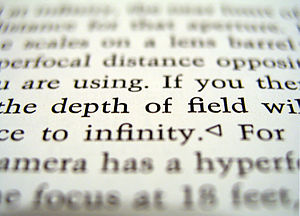
Skarphedsdybde
Fotografi som viser begrænset skarphedsdybde - omkring tre af tekstlinierne fremstår accceptabelt skarpe
Skarphedsdybde er et begreb, som bruges inden for fotografi til at angive, over hvor stort et afstandsspænd et motiv vil blive gengivet acceptabelt skarpt. Det kaldes ofte også dybdeskarphed, men det er teknisk set ikke den korrekte term.